Eastern Mediterranean

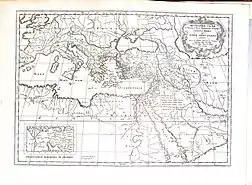

The World Health Organization (WHO) divides the world into six WHO regions, for the purposes of reporting, analysis and administration. In this context, the Eastern Mediterranean Region (EMR) is one of those six WHO regions.